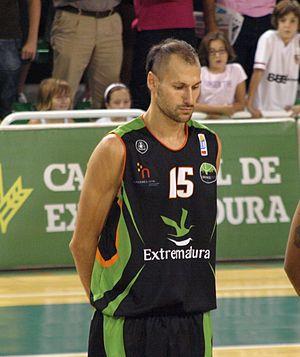
Lucio Angulo, né le 9 avril 1973 à Saragosse, en Espagne, est un joueur espagnol de basket-ball, évoluant au poste d'ailier. Il est le frère du basketteur Alberto Angulo.